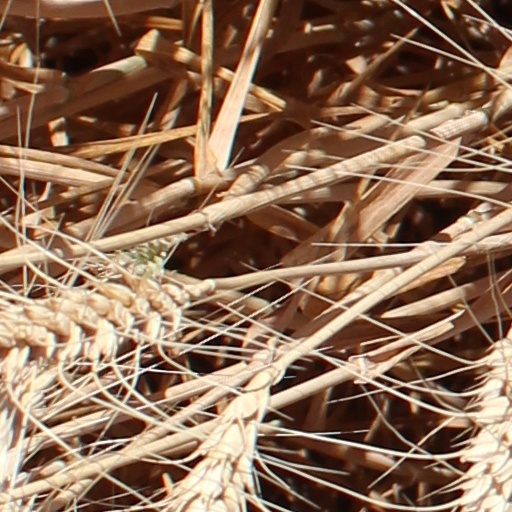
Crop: wheat